Orson Welles Paul Masson advertisements

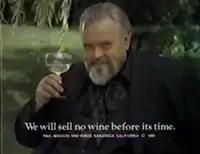
Park

This was Welles's last physical appearance in a Paul Masson television advert, and was restricted to one brief shot at the end of the ad, although he narrated. The advert has the minuet from Boccherini's String Quintet in E major playing in the background, and after a brief opening shot of the Paul Masson chateau, there follows a montage of rural landscapes and pouring wine, finishing on Welles in a park, as he narrates throughout: